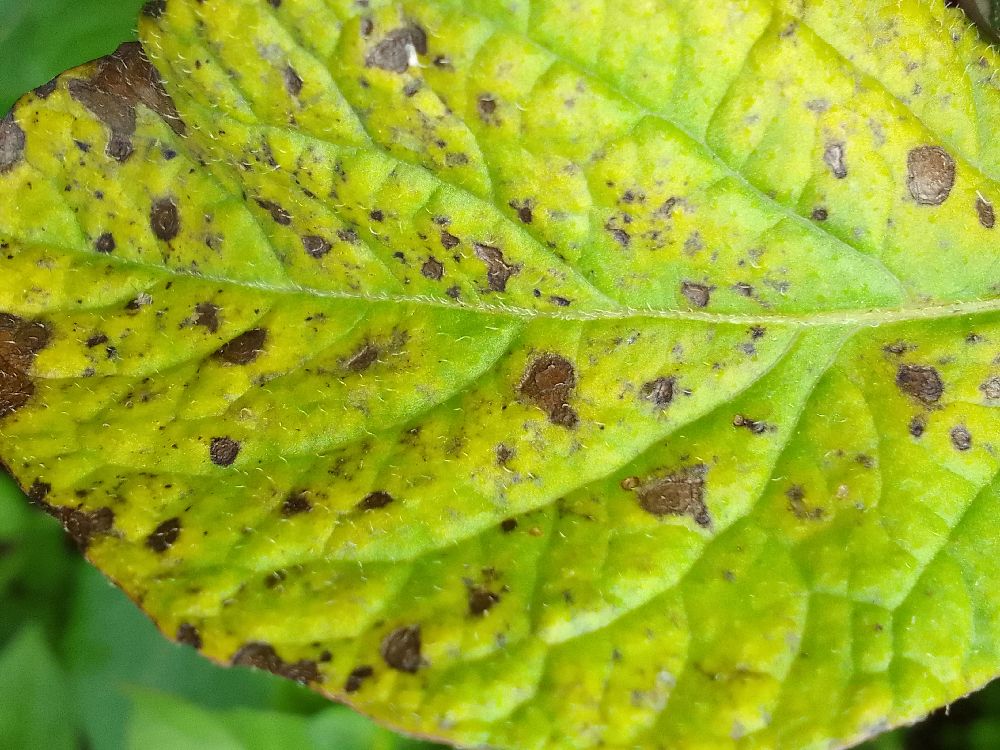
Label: Early blight